Ray Lawrence (record producer)

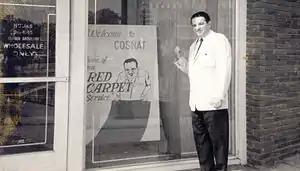
Ray Lawrence Opening Cosnat West Coast office.

In the fall of 1960 Lawrence joined Cosnat Distributing, a record distributor, in Cleveland, Ohio as a salesman. Jerry Blaine founded Cosnat and it was a “leader in its field on the Eastern Seaboard “. In the fall of 1961 he moved to Los Angeles, California and was instrumental in setting up Cosnat's West Coast operations as a salesman and then branch manager.